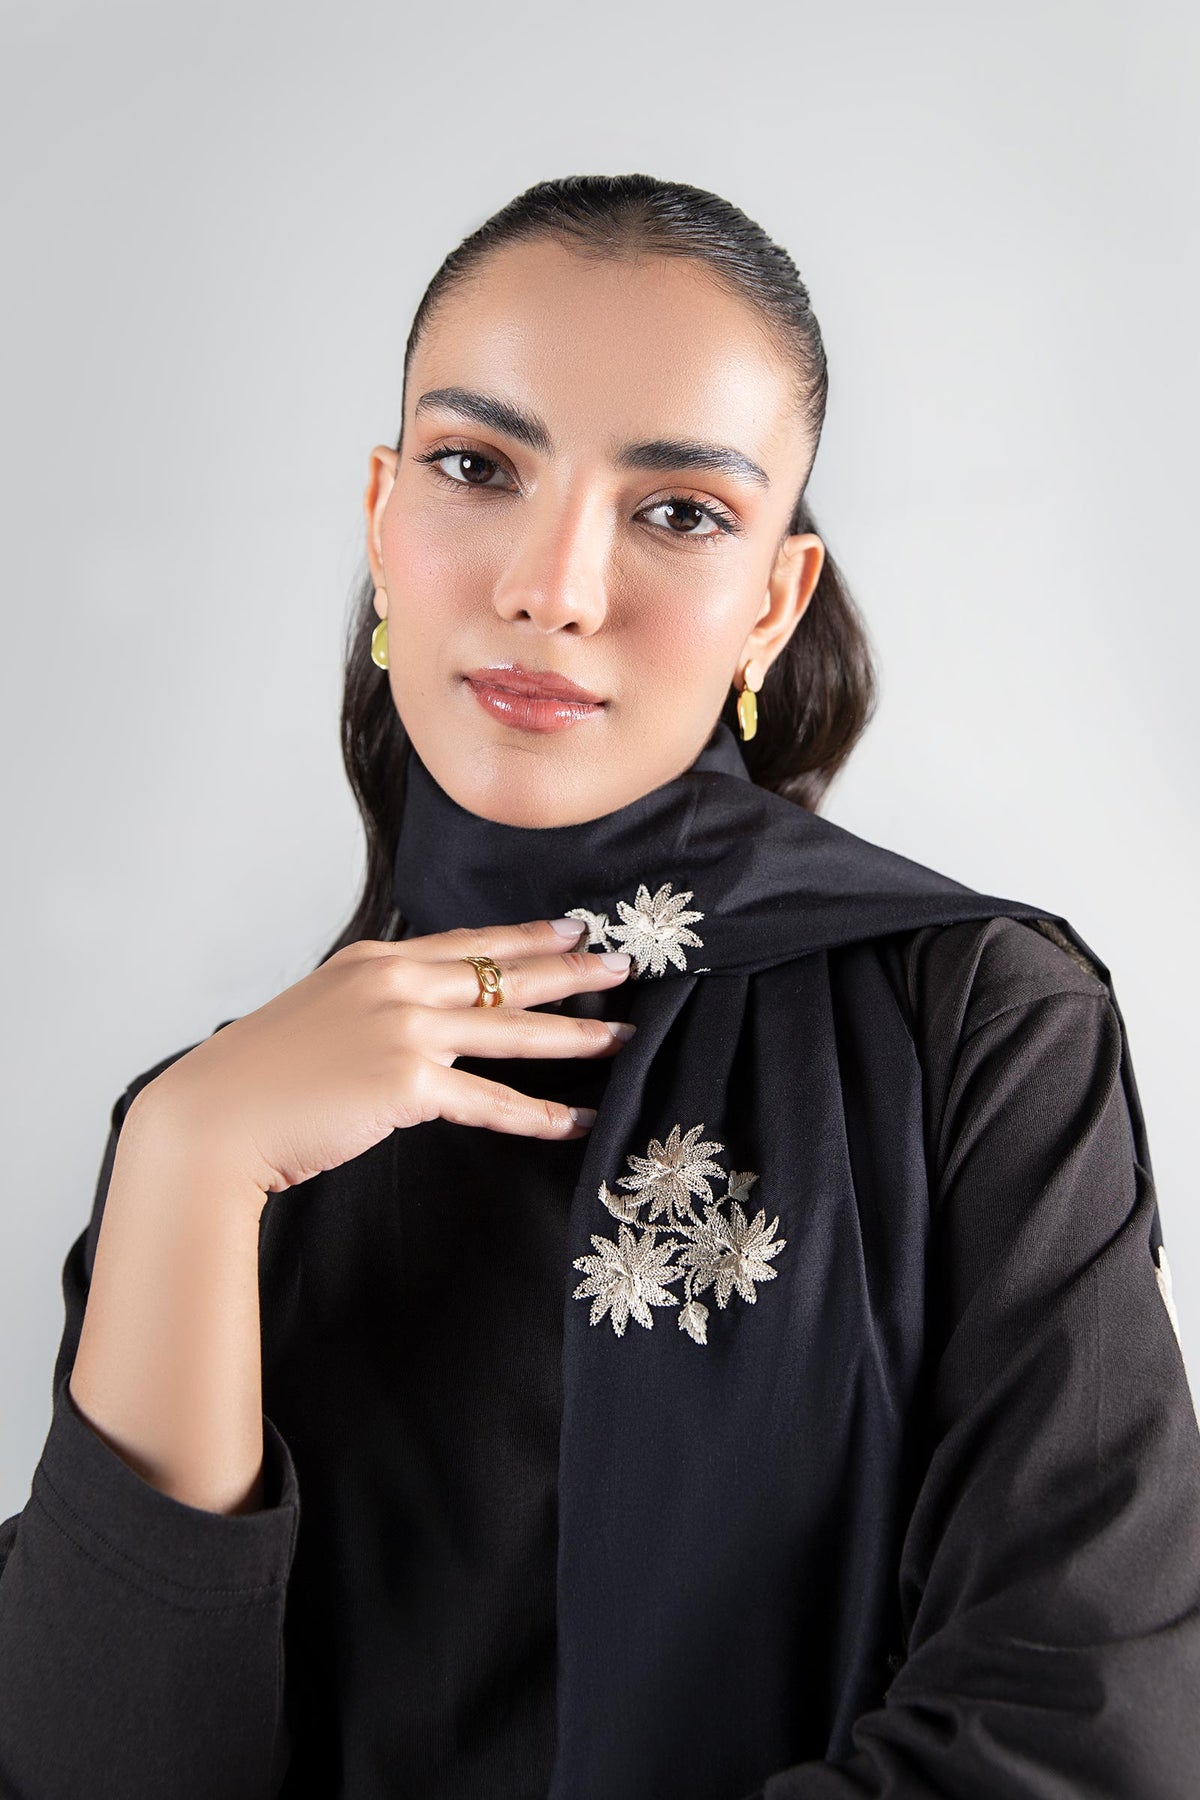
black kamal embroidered floral scarf